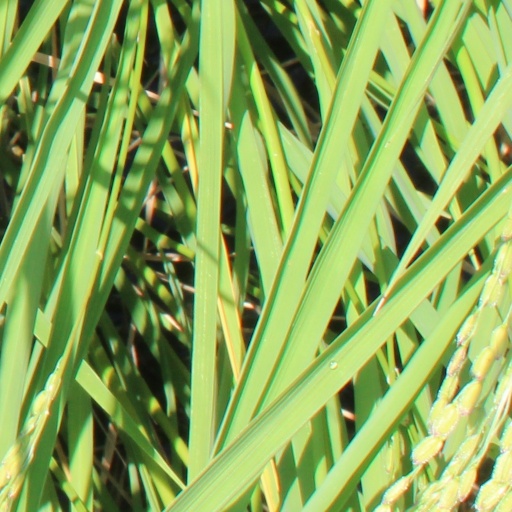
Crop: rice